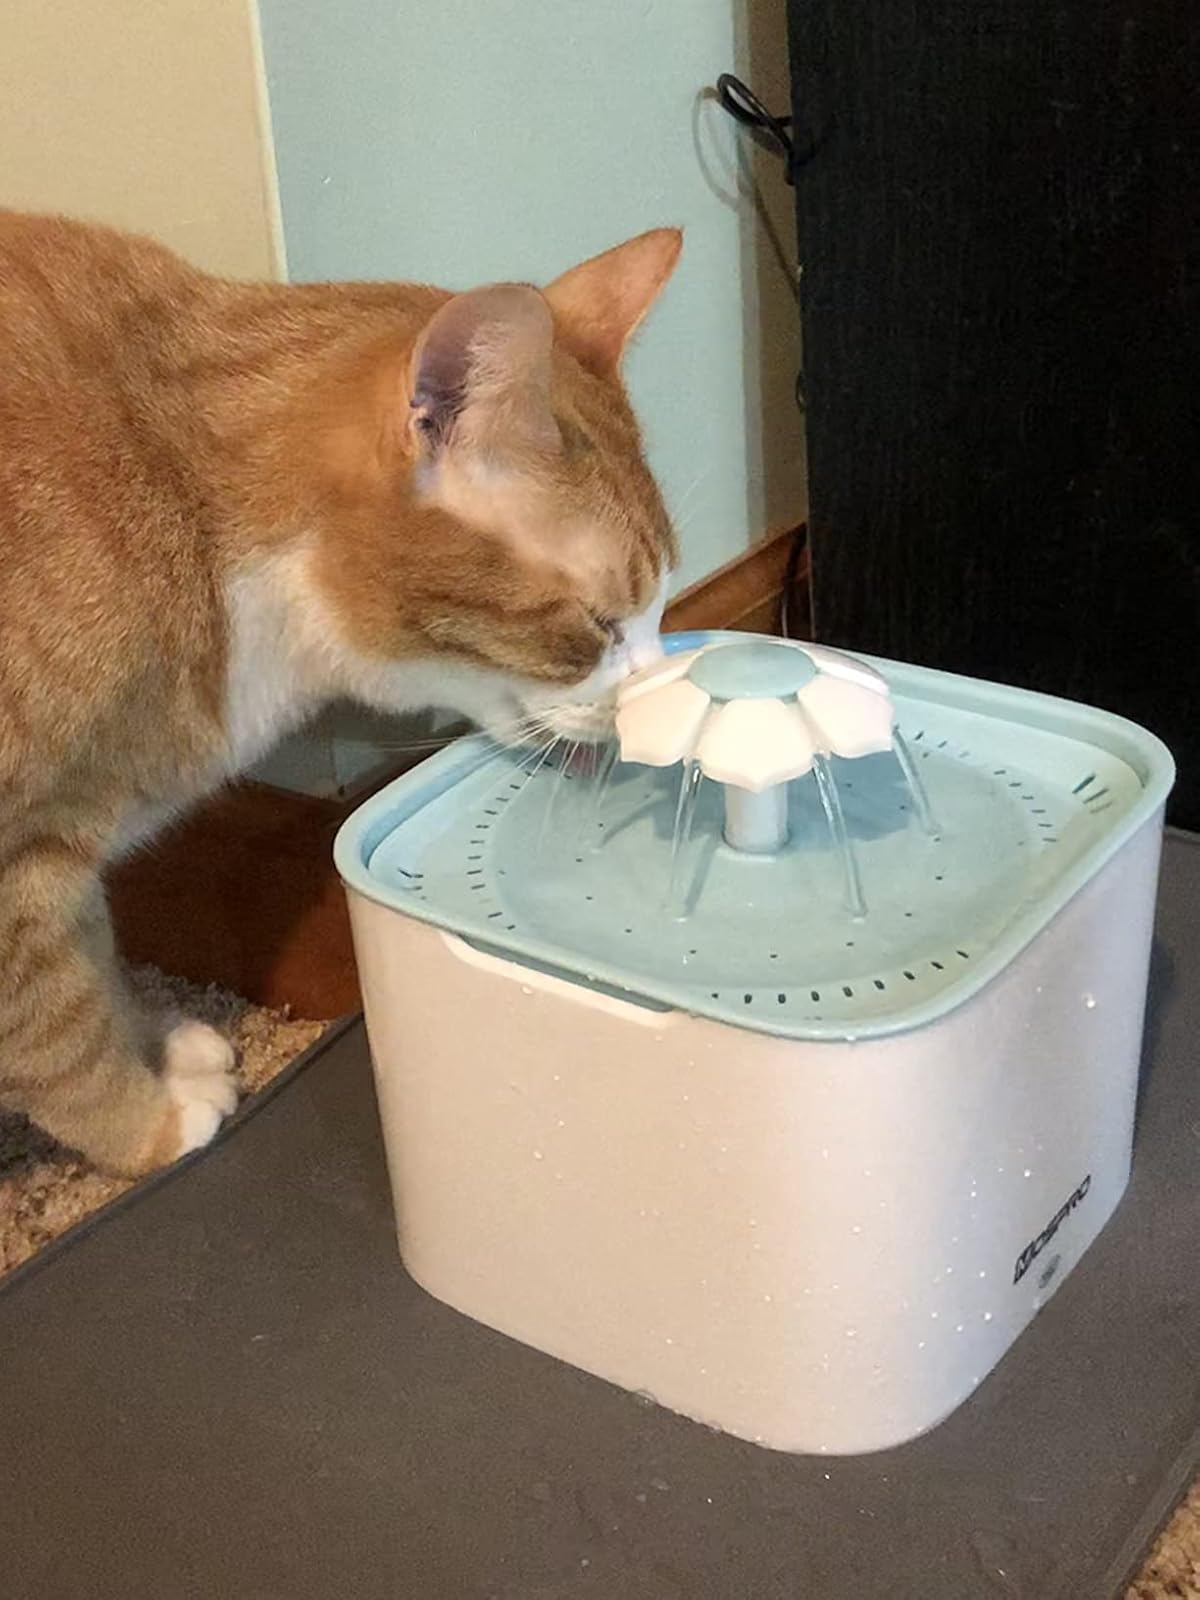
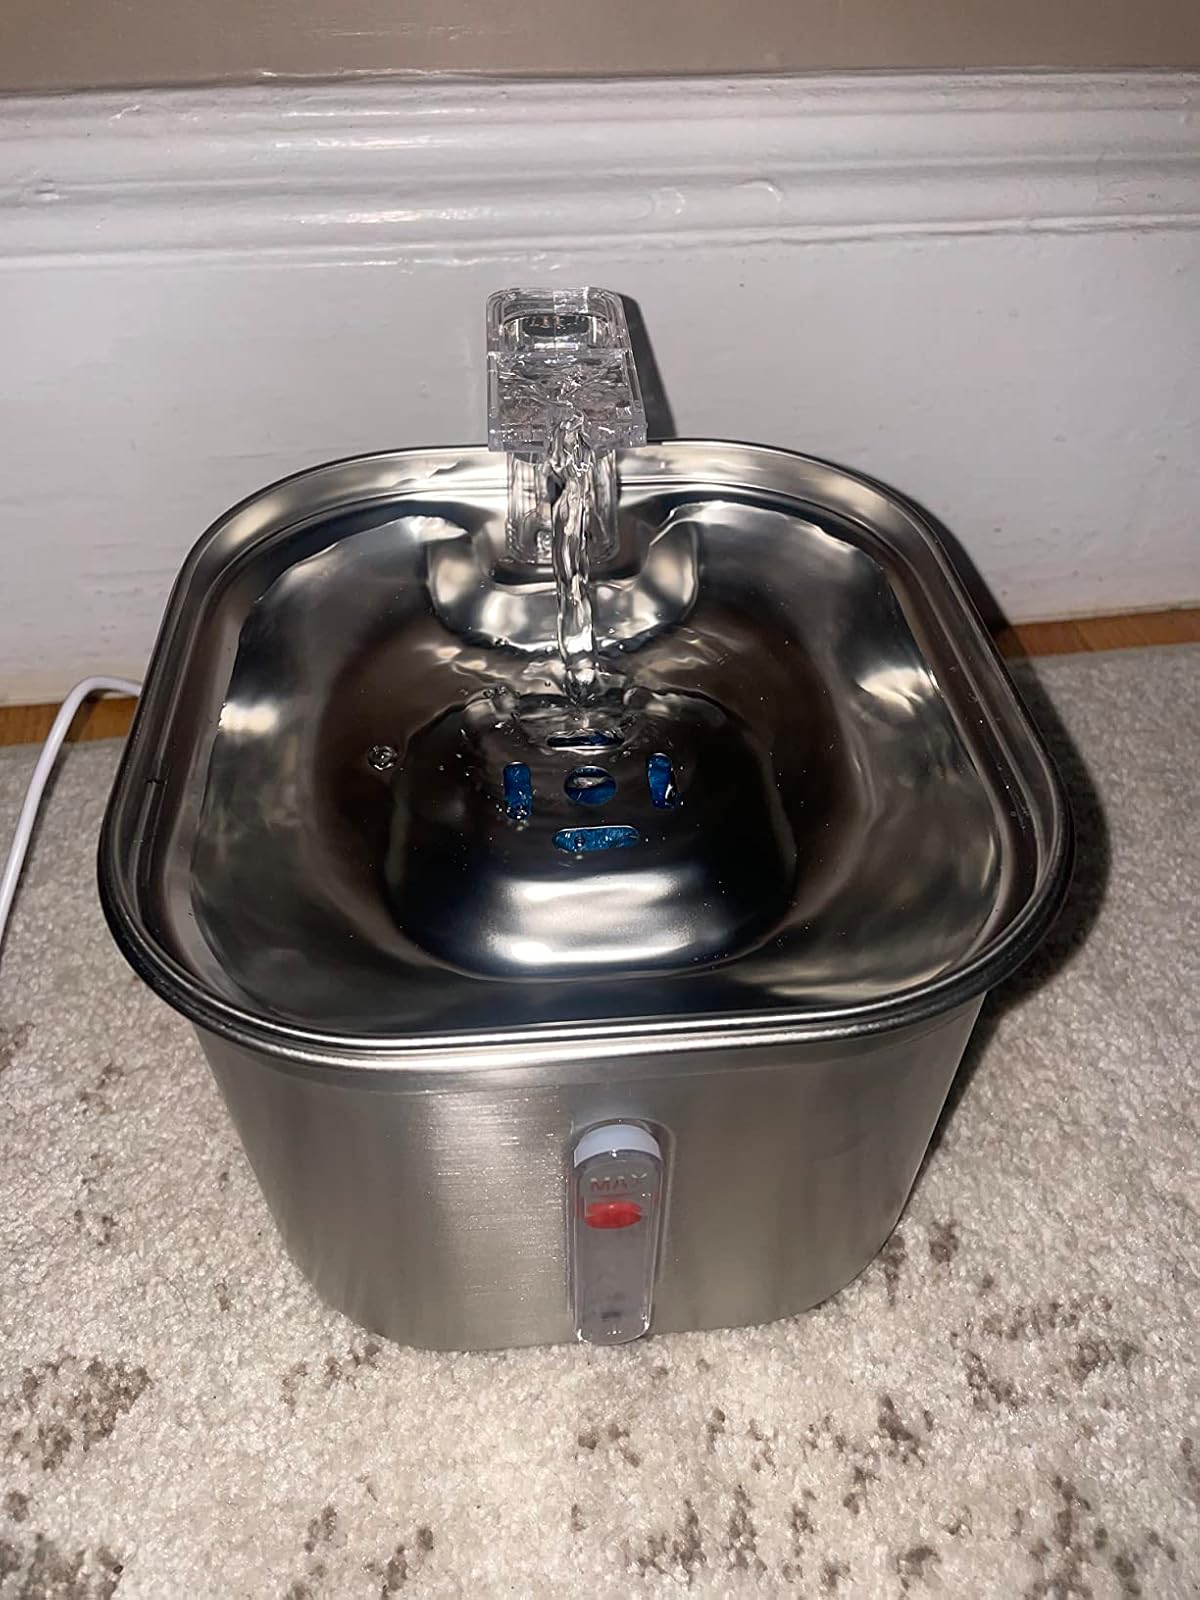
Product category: items_bowl
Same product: no